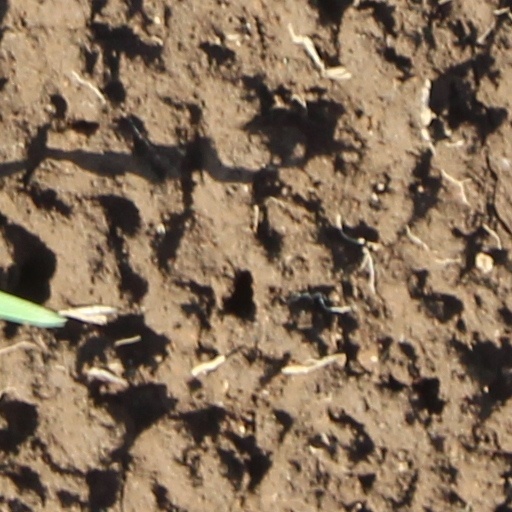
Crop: wheat